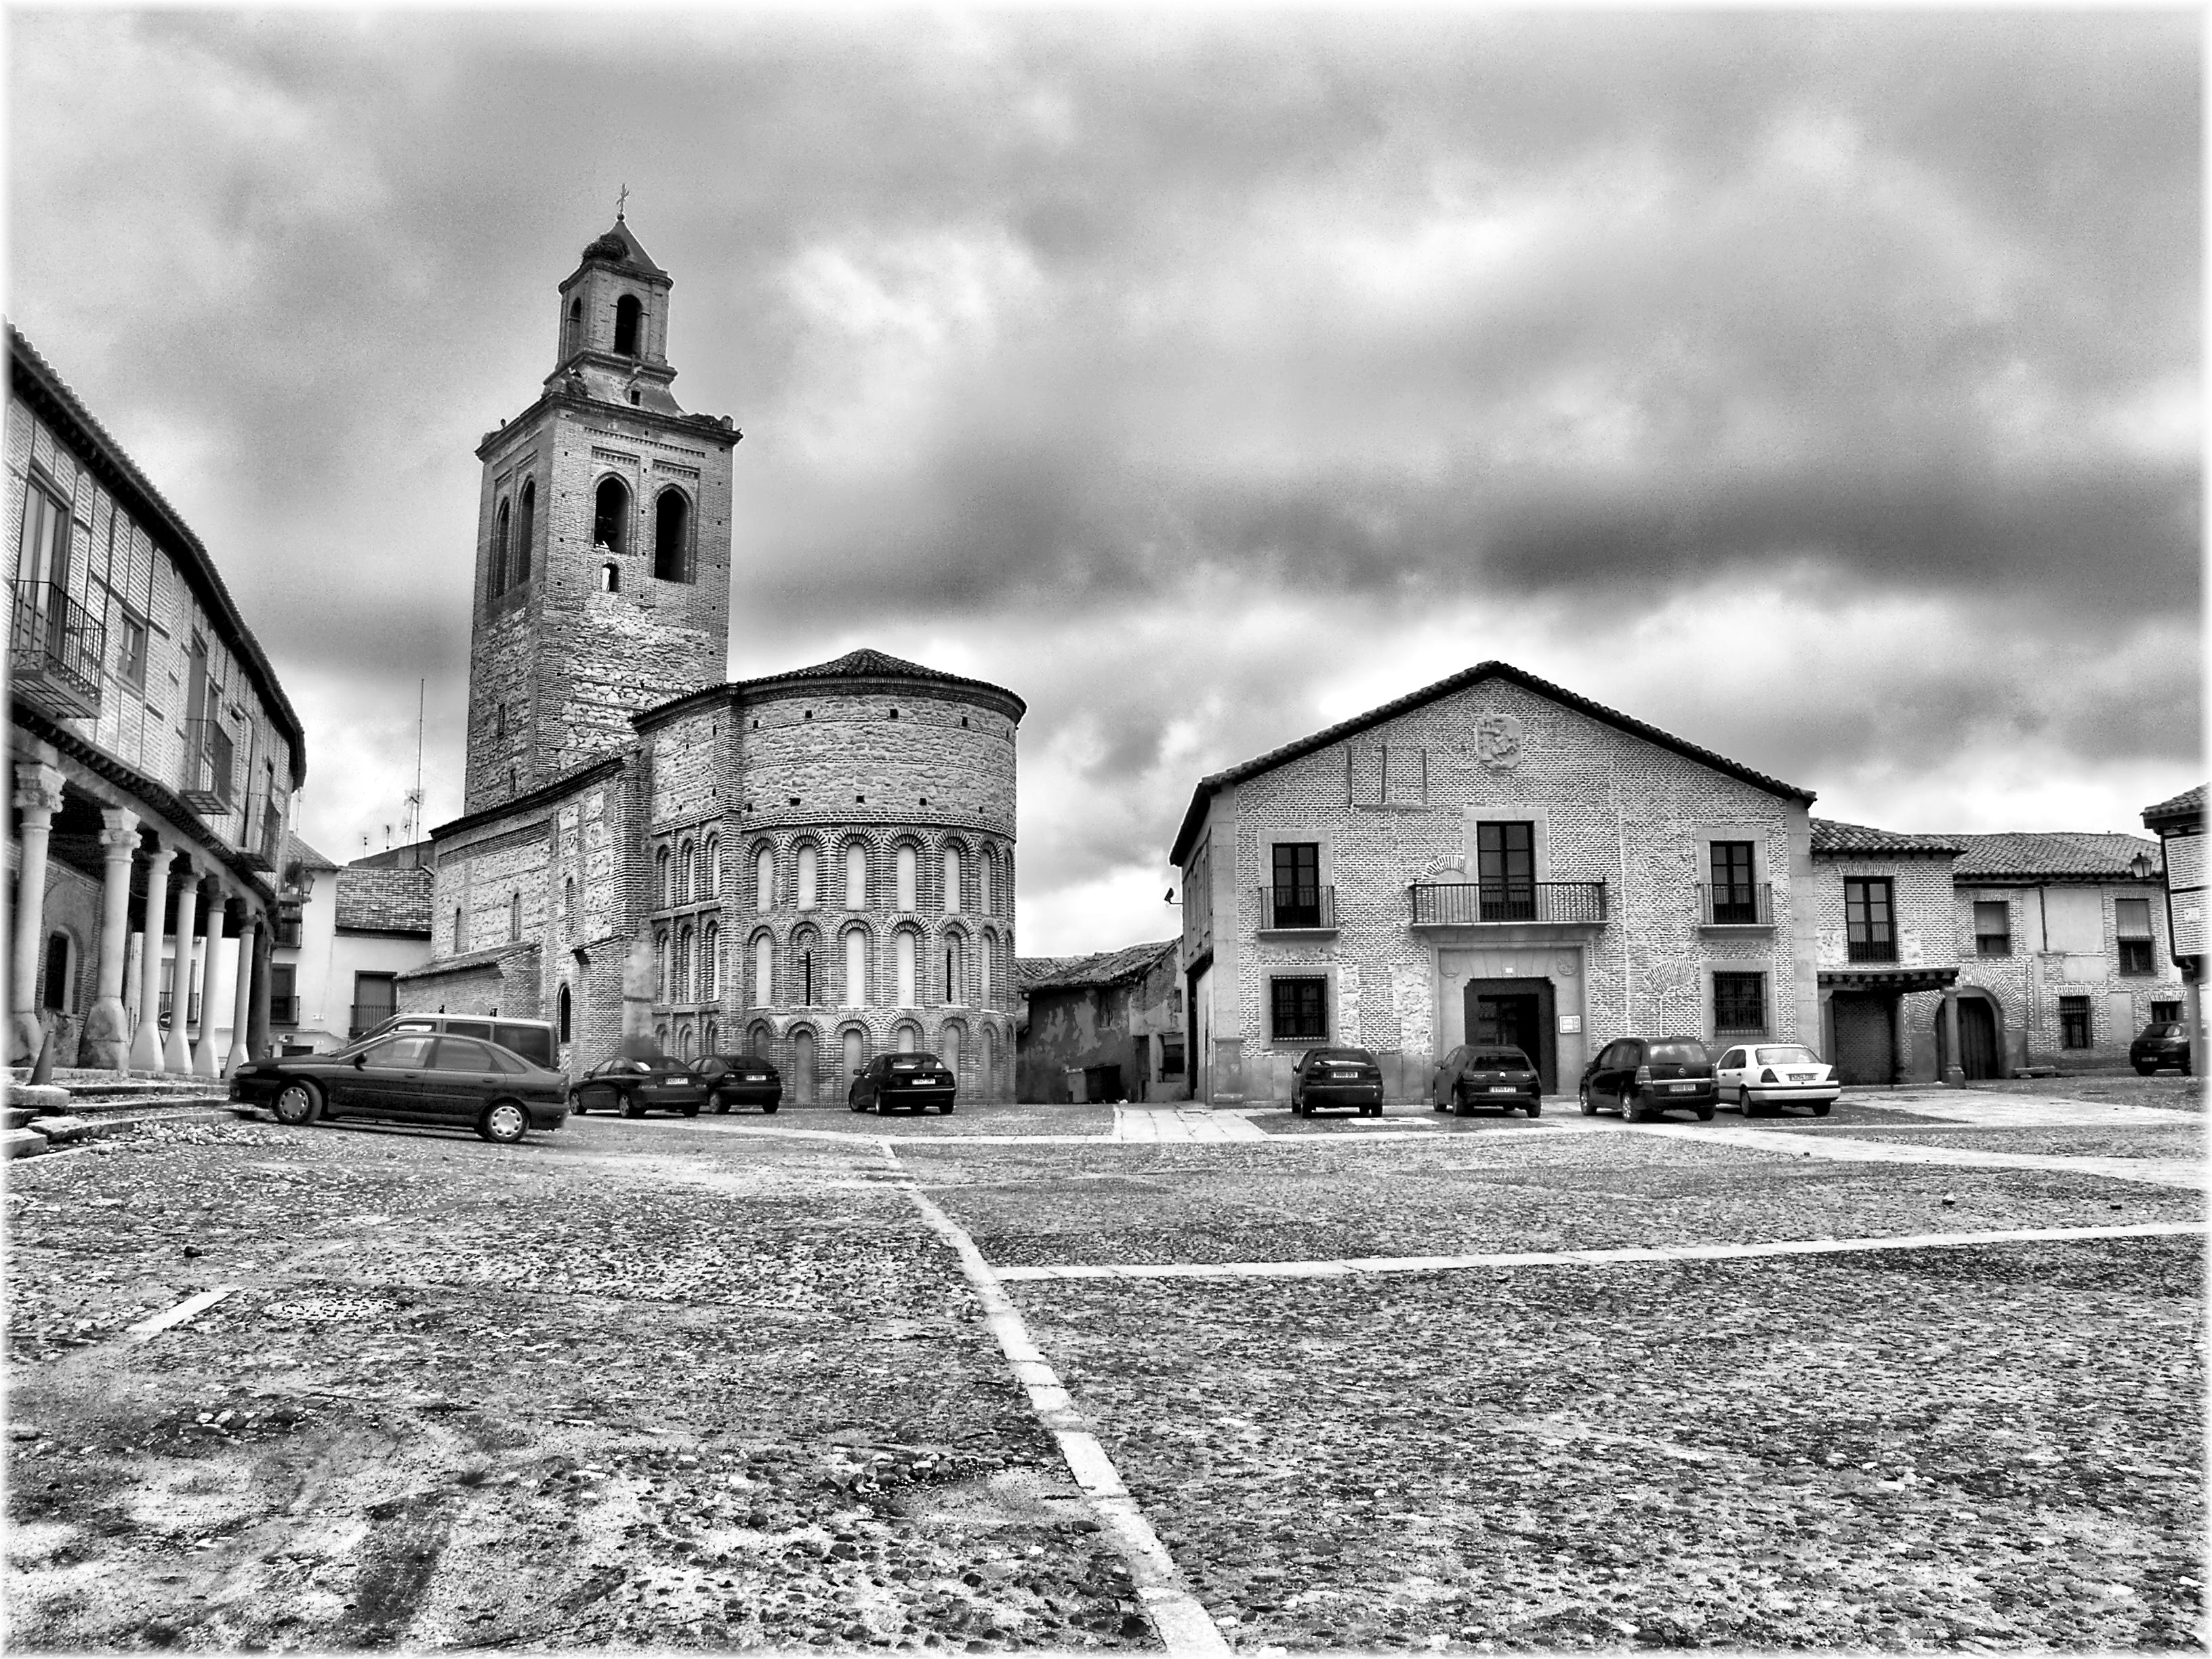
black and white, street, photography, house, town, building, cityscape, suburb, church, monochrome, place of worship, history, estate, neighbourhood, urban area, monochrome photography, residential area